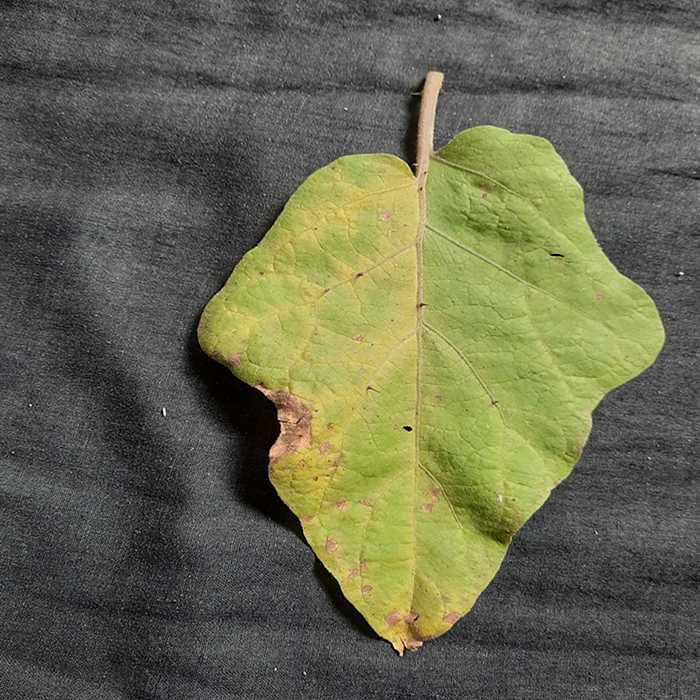
Plant: Eggplant
Label: Eggplant verticillium wilt